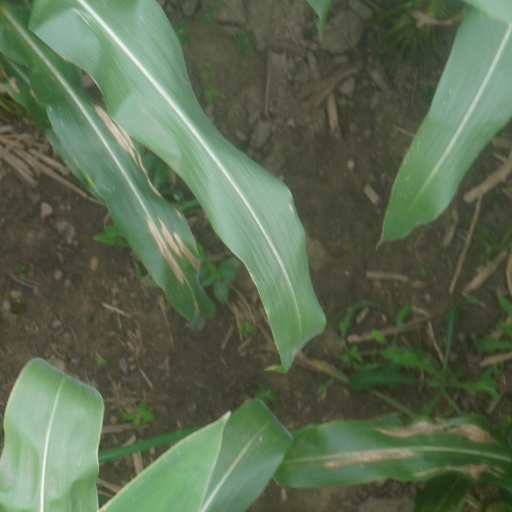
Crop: maize; corn